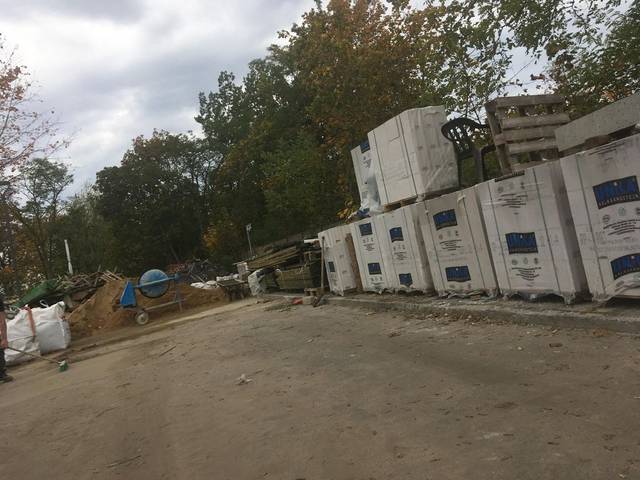
Region: Germany
Coordinates: 52.535, 13.132